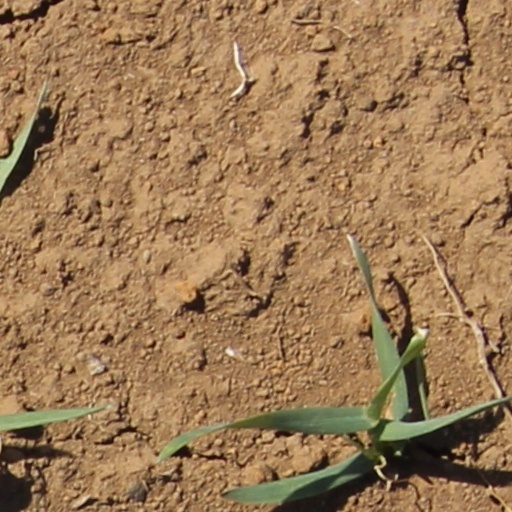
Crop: wheat